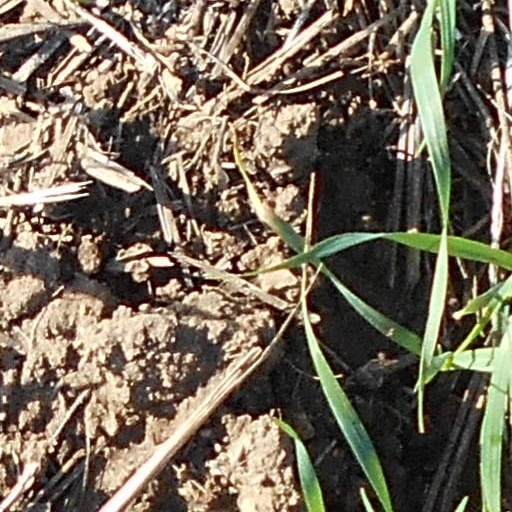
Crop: wheat